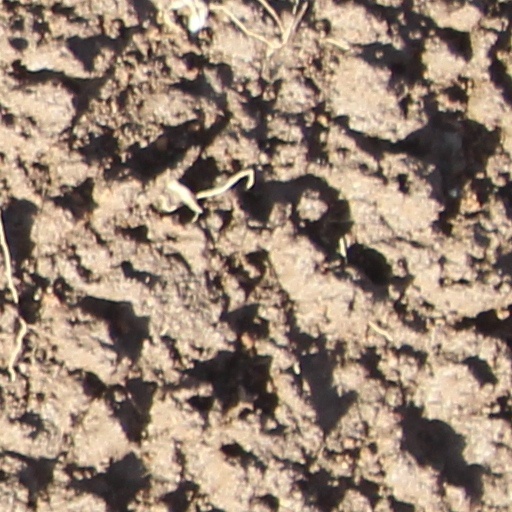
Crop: wheat